Tall ship

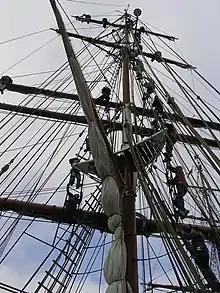
Crew aloft, tending sails

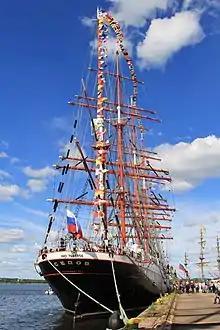
Russian "Sedov" at the Kantasatama Harbour in Kotka, Finland, during the Tall Ships’ Races 2017

In the 21st century, "tall ship" is often used generically for large, classic, sailing vessels, but is also a technically defined term by Sail Training International for its purposes and STI helped popularize the term. The exact definitions have changed somewhat over time, and are subject to various technicalities, but by 2011 there were 4 classes (A, B, C, and D). There are only two size classes, A is over 40 m LOA, and B/C/D are 9.14 m to under 40 m LOA. The definitions have to do with rigging: class A is for square sail rigged ships, class B is for "traditionally rigged" ships, class C is for "modern rigged" vessels with no "spinnaker-like sails", and class D is the same as class C but carrying a spinnaker-like sail.